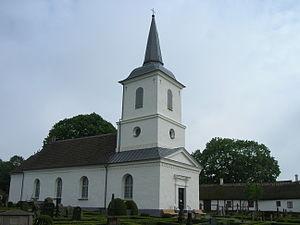
Église de Brandstad, Commune de Sjöbo, Scanie, diocèse de Lund, Suède.